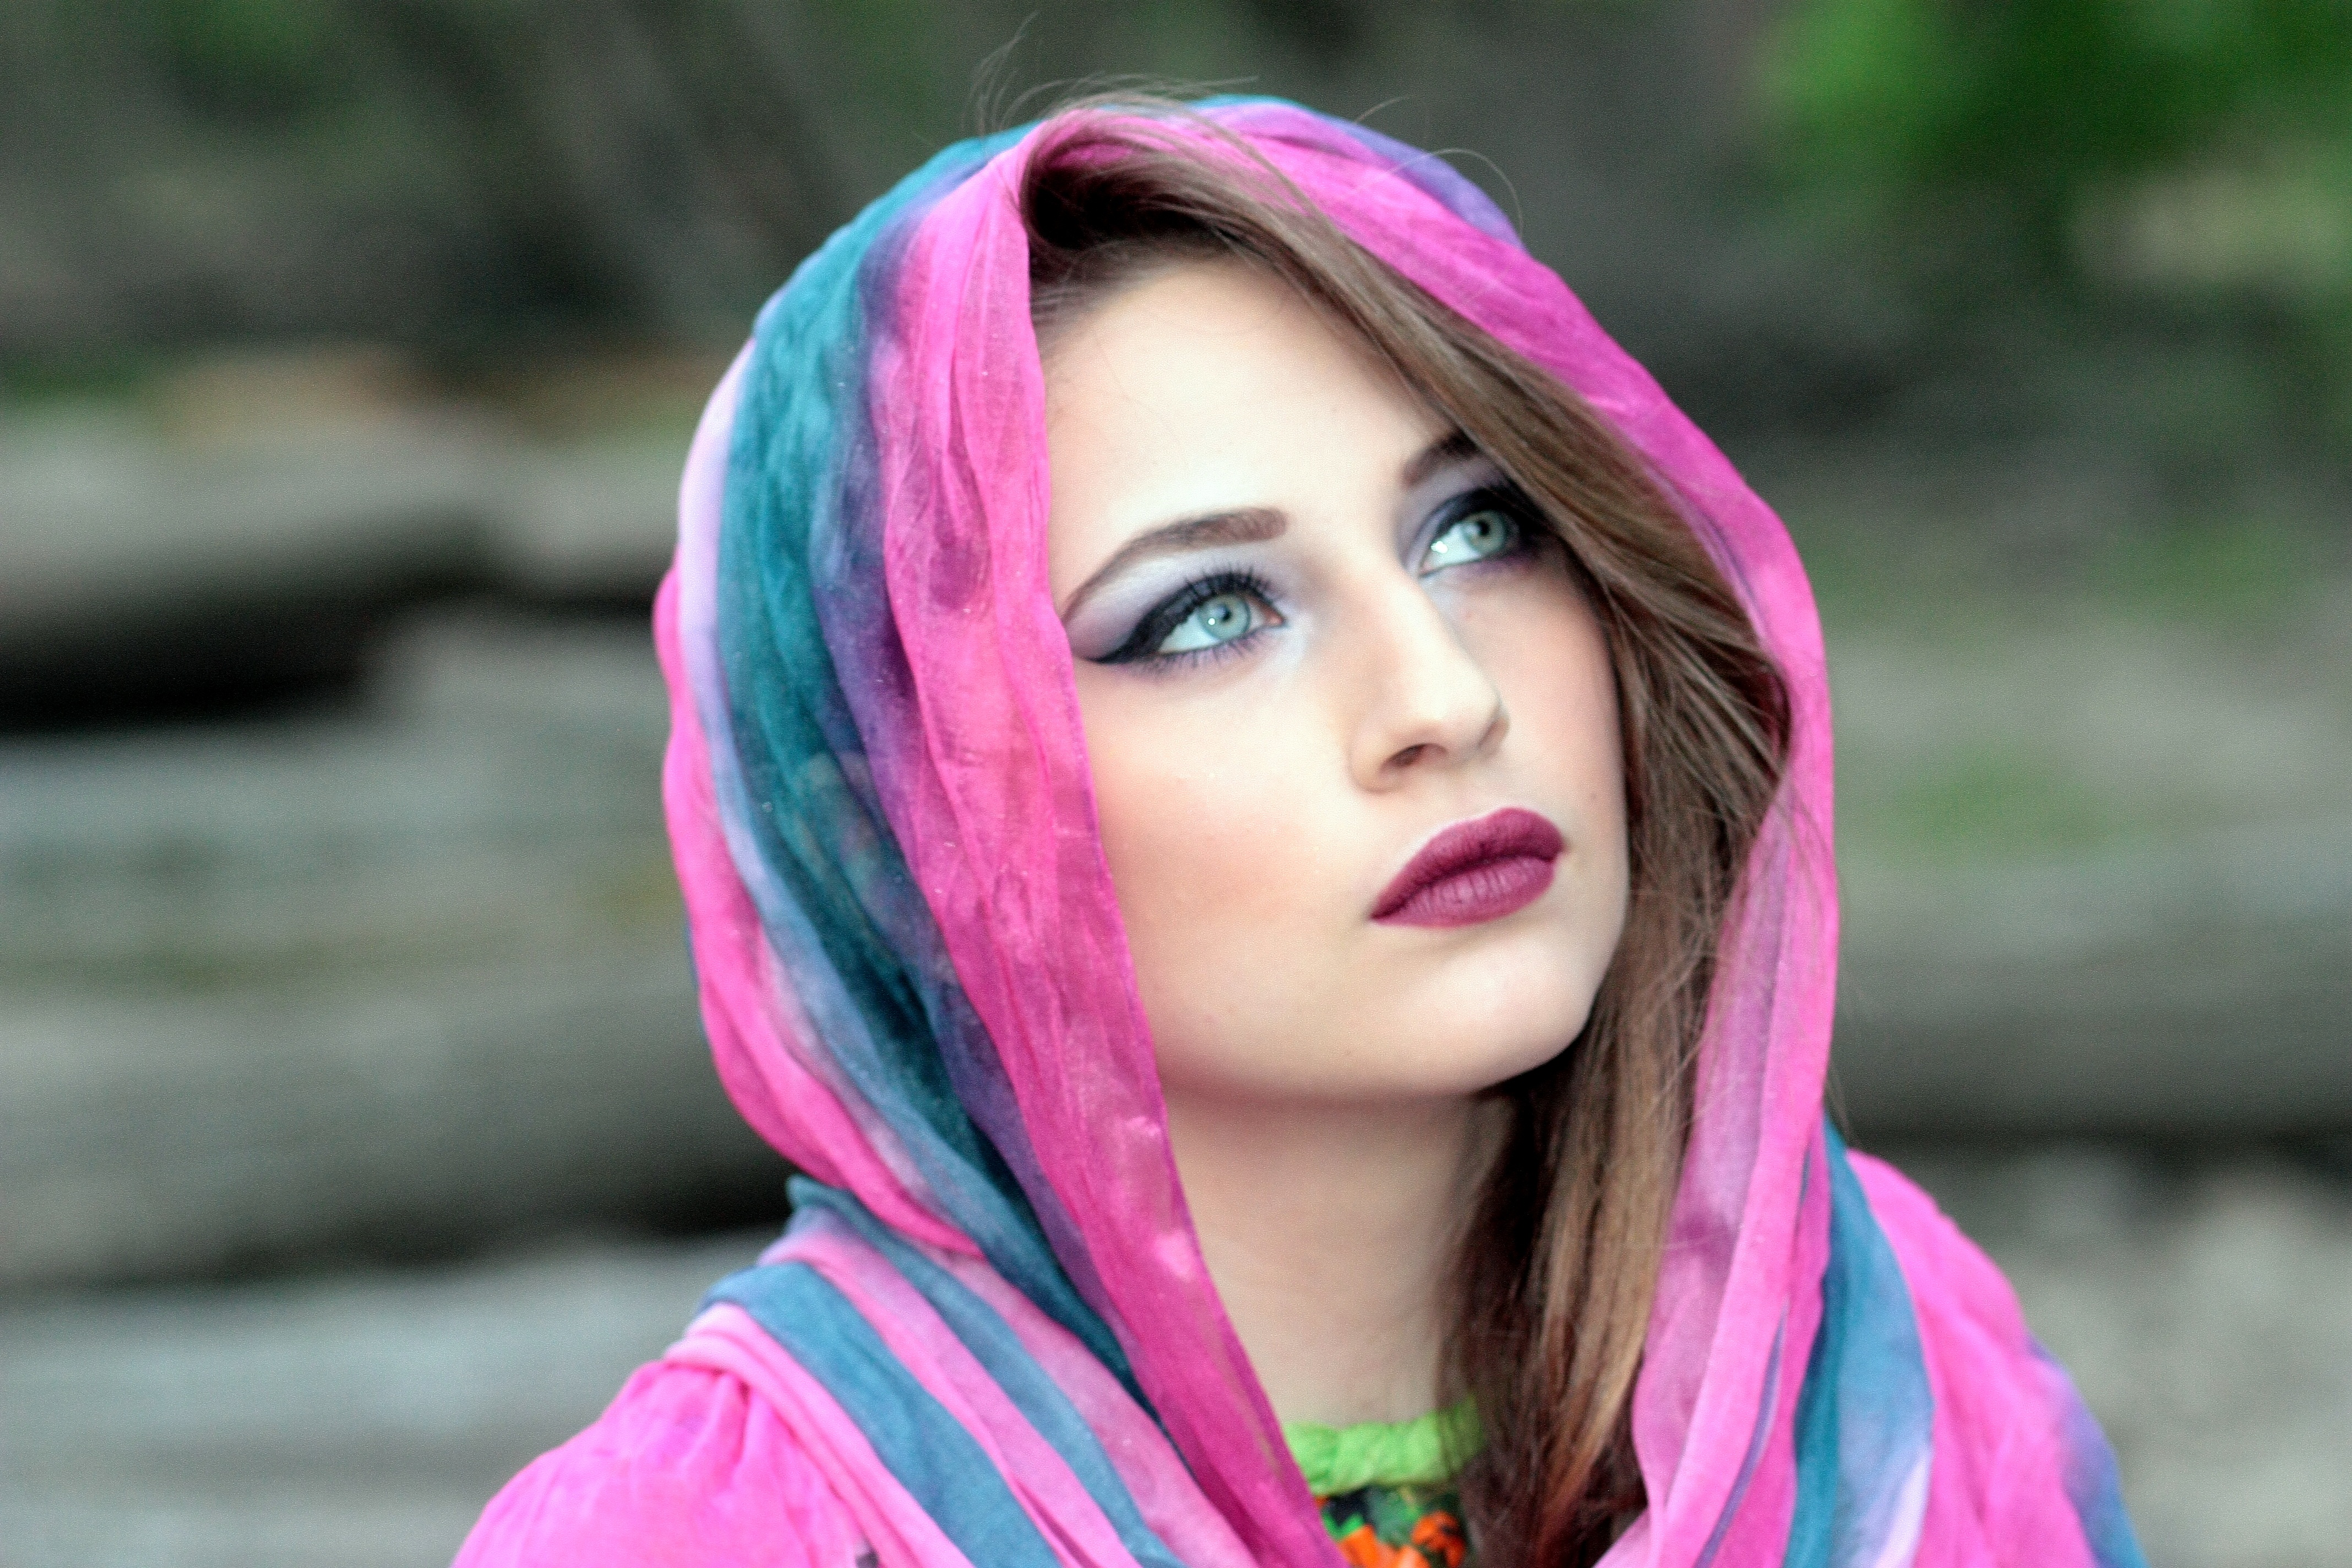
girl, hair, photography, purple, model, color, clothing, pink, scarf, hairstyle, long hair, black hair, coloring, face, eye, head, beauty, costume, cover, oriental, blue eyes, photo shoot, brown hair, portrait photography, hair coloring